Norwayne Historic District

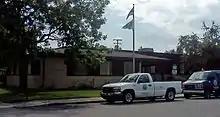
Community Center

The Dorsey Community Center (originally the management office for the subdivision) is located at the southwest corner of Dorsey Road and Grand Traverse Road. It is a one-story structure built of beige brick with a flat roof. Large single-light casement windows are located on each side of the building. The interior includes office space, a conference room, and a large multi-purpose room.